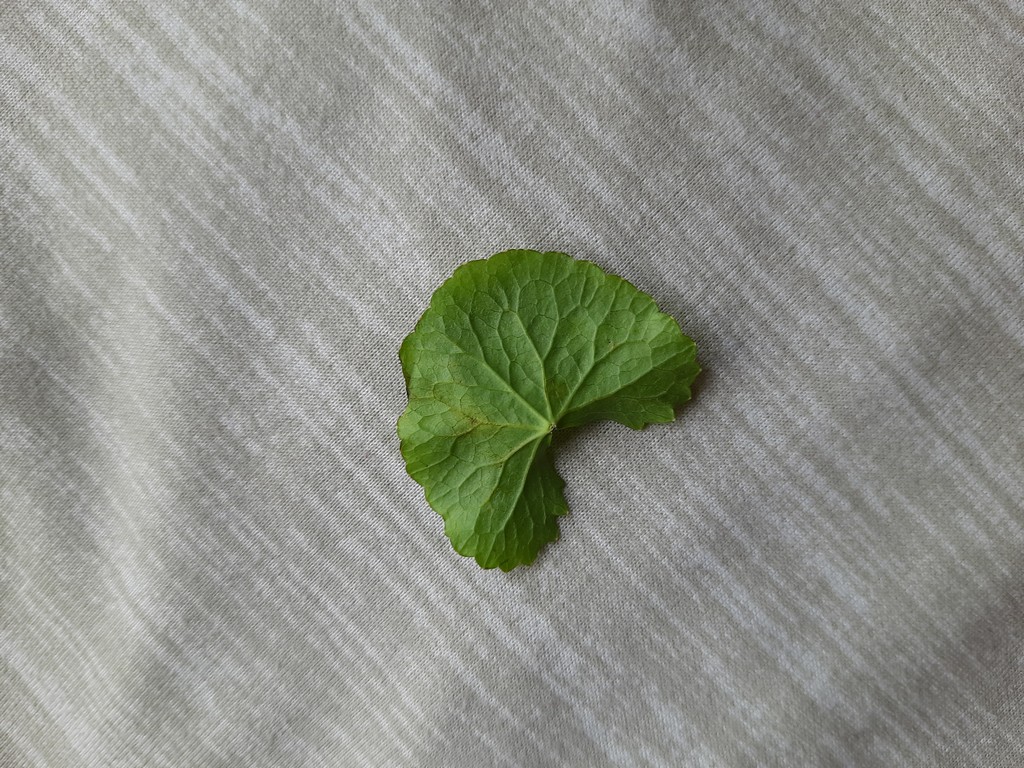
Label: Healthy